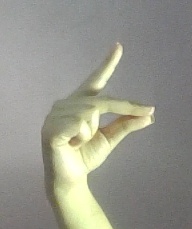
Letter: ta